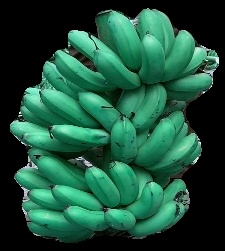
Variety: rasbale
Grade: grade1